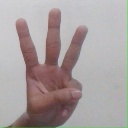
अक्षर: व